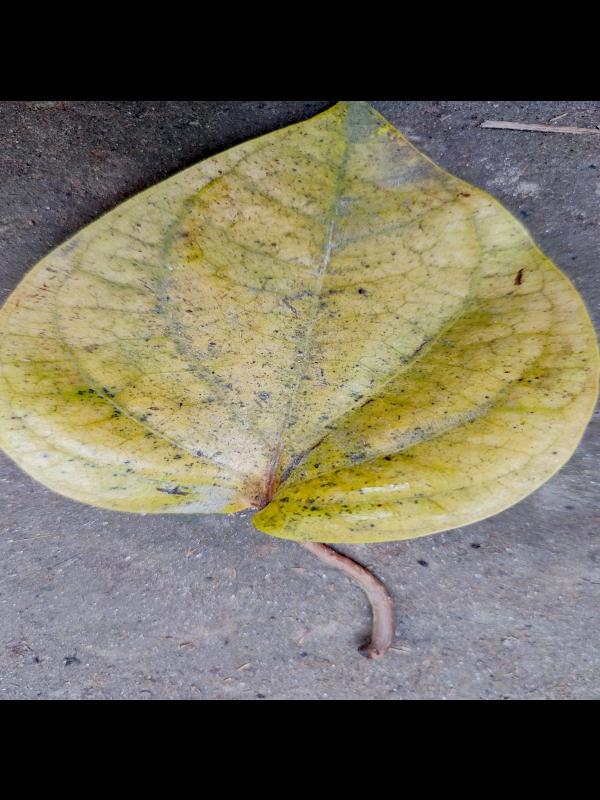
Label: Dried_Leaf